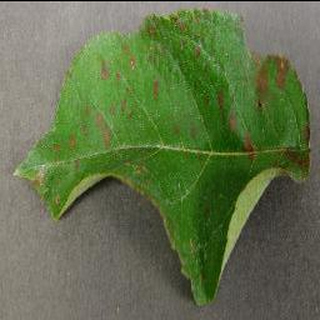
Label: apple_cedar_apple_rust